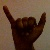
The image shows a hand gesture representing the letter 'Y' in Indian Sign Language.